Nova Scotia in the American Revolution

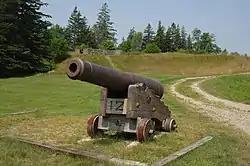
Fort George (Castine, Maine) – British fort built to protect New Ireland

In early July 1779, Francis McLean left Halifax and led a British naval and military force into Castine's commodious harbor, landed troops, and took control of the village. He began erecting Fort George on one of the highest points of the peninsula. Alarmed by this incursion, the Commonwealth of Massachusetts sent the Penobscot Expedition to lay siege to the fort and reclaim the territory. The siege started on July 25 and lasted three weeks until the arrival of British commander George Collier who defeated the American expedition. (The British held New Ireland, the planned loyalist homeland, until the end of the war. Instead, the British divided Nova Scotia and named the new Loyalist homeland New Brunswick.)